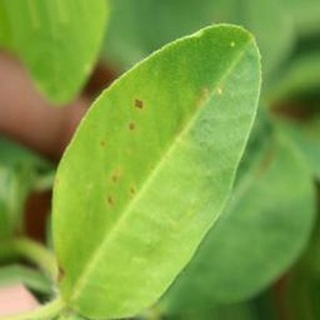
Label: groundnut_early_leaf_spot